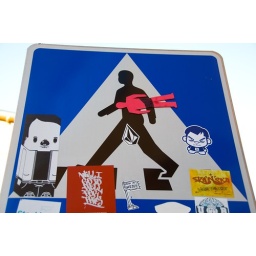
Altered road sign in Sodermalm, Stockholm